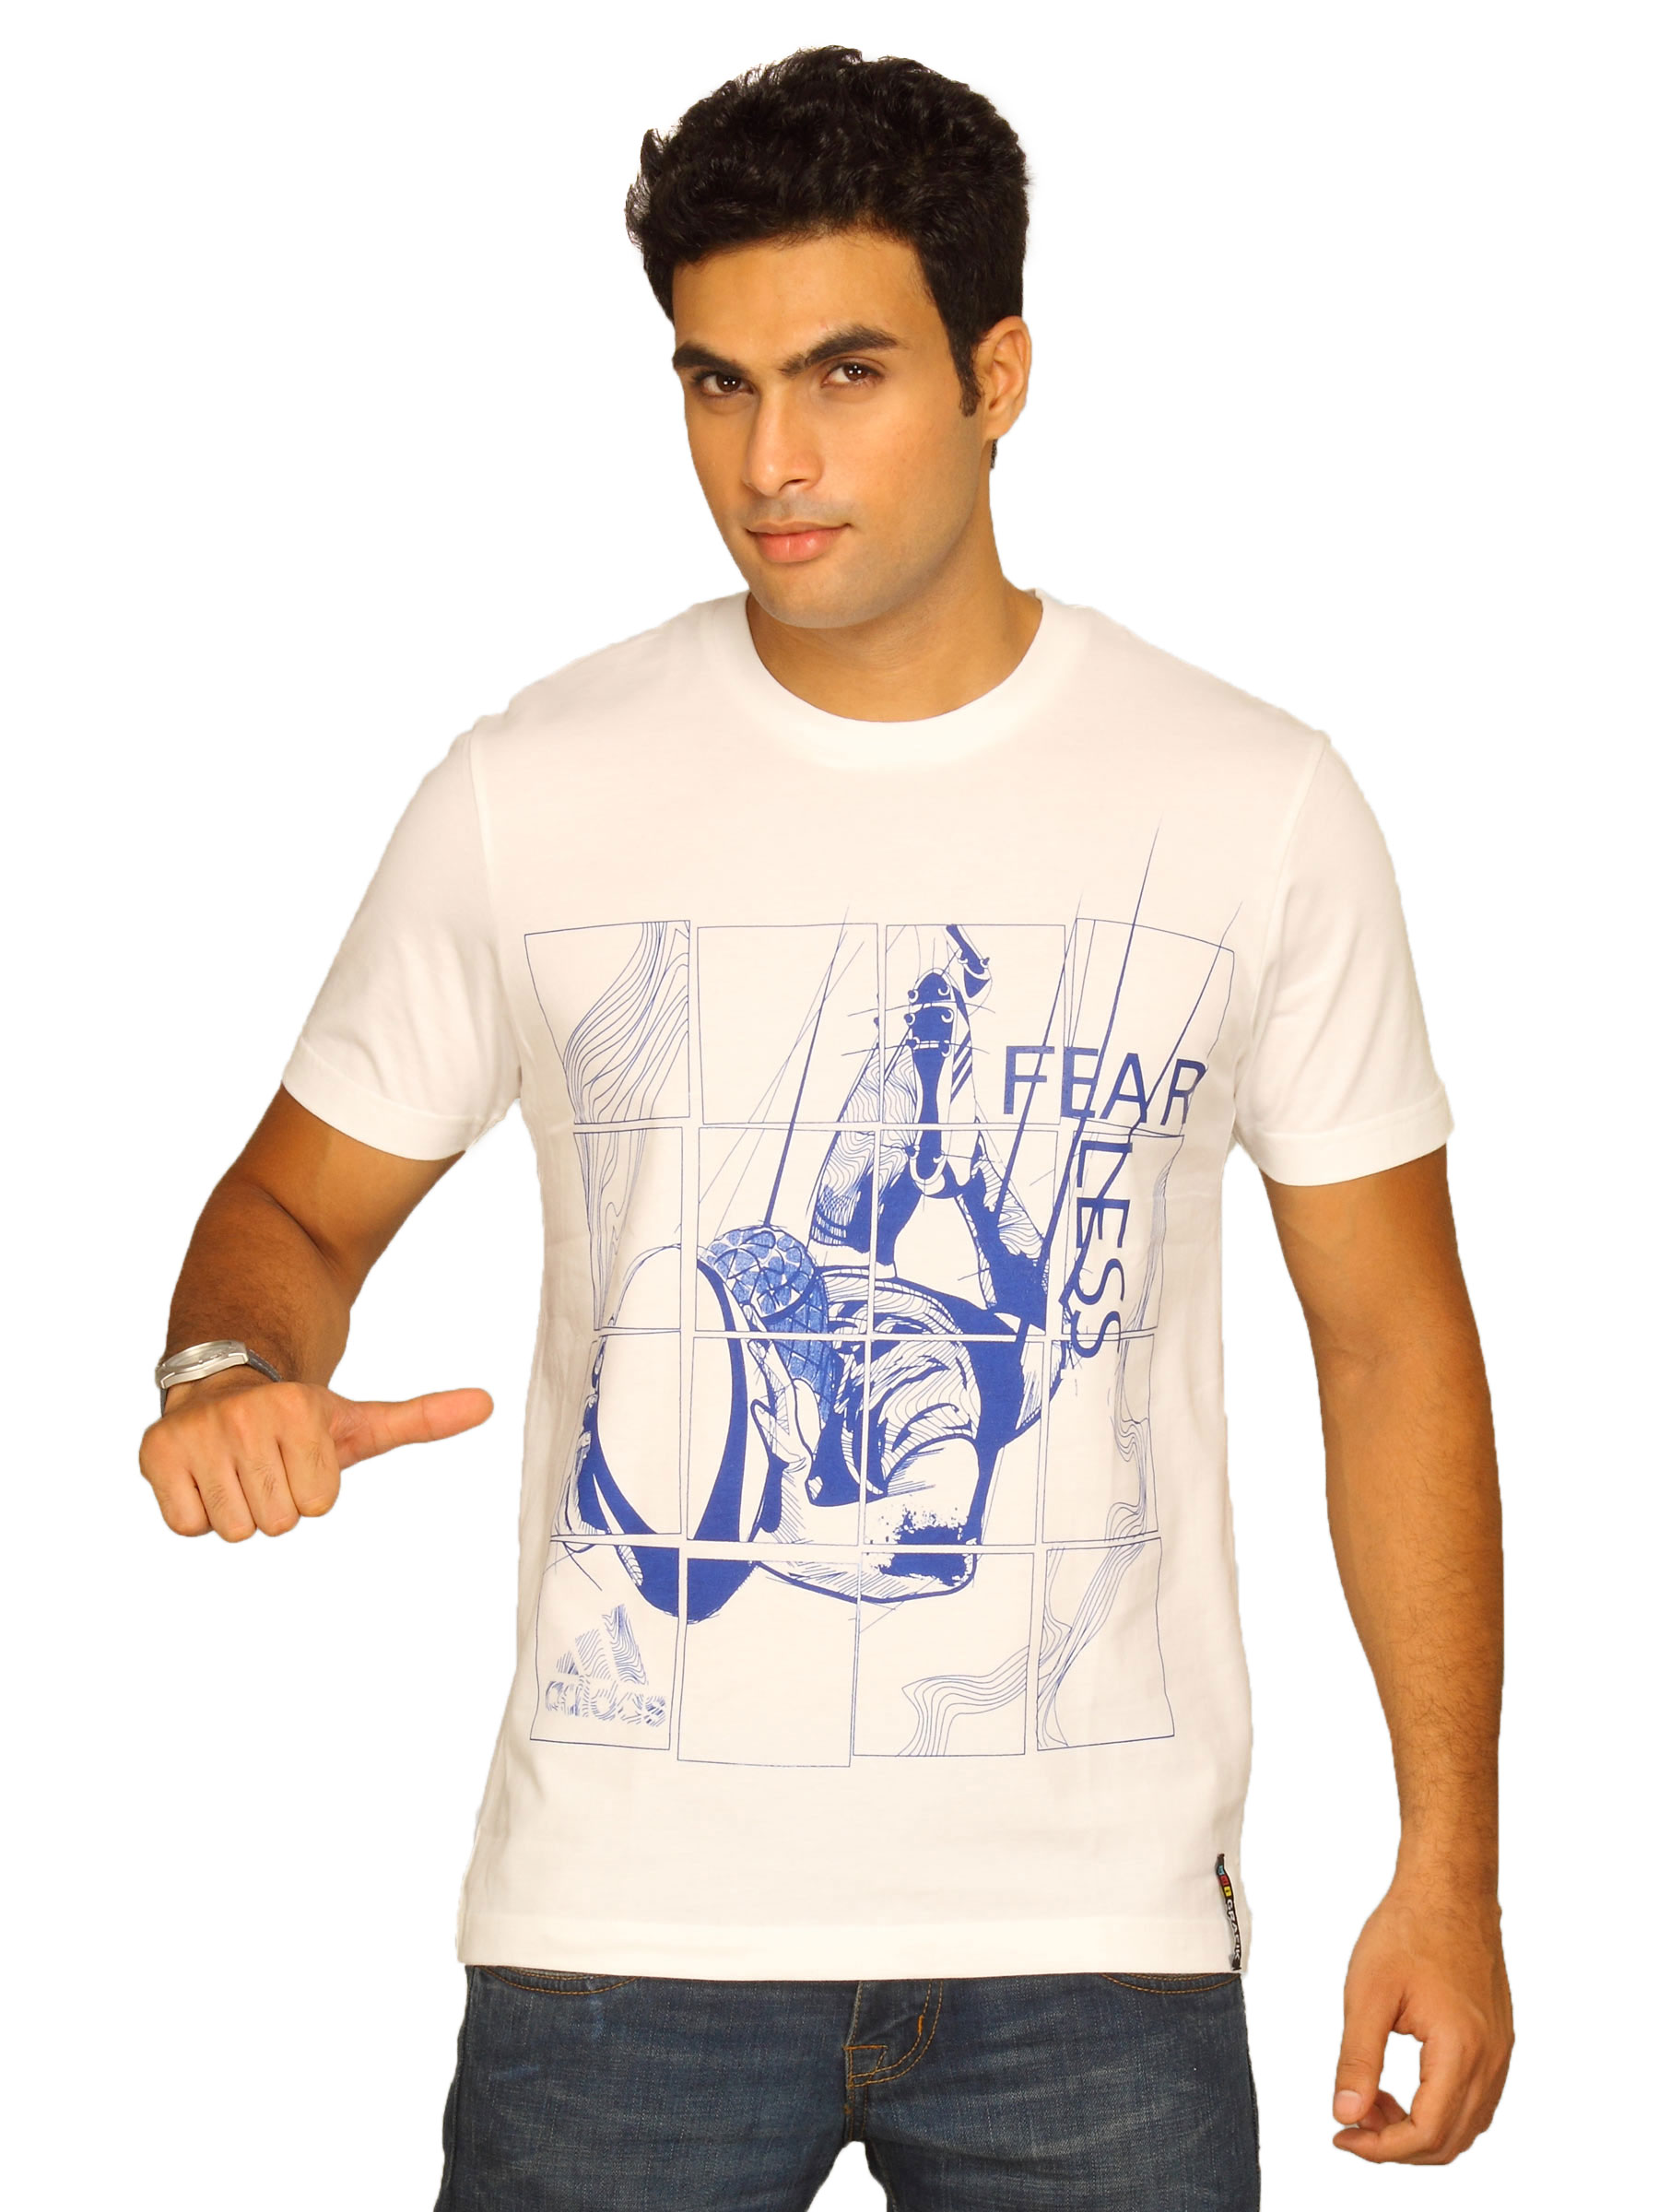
ADIDAS Men's Fearless White T-shirt
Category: Apparel / Topwear / Tshirts
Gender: Men
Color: Brown
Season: Summer 2011
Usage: Sports